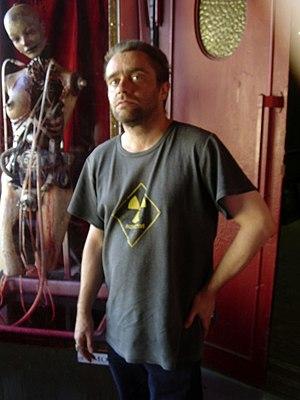
Philippe Pissier au T.O.T.E.M. (Maxéville), 2005
Né en 1963, Philippe Pissier est un plasticien, un poète, et surtout un traducteur, principalement d’ouvrages ésotériques. Il est surtout connu pour ses traductions du mage britannique Aleister Crowley et ses efforts pour faire connaître le personnage en francophonie— mais il s’est également occupé de textes d’Austin Osman Spare, Edward Kelly, Charles G. Leland et Phil Hine. Il a créé plusieurs revues, participé à de nombreuses revues et expositions, animé avec le plasticien belge Thierry Tillier un groupe d’artistes nommé « Réseau 666 », participé activement à l’aventure du site « Magick Instinct », lequel site contribua notamment à la naissance d’une scène francophone de la « magie du chaos ». Il a également aidé à la sauvegarde des écrits de Jean Carteret, Paul Gregor, Charles Reymondon et Diana Orlow.